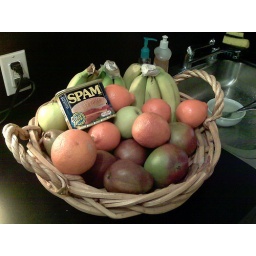
spam fruit basket in a kitchen